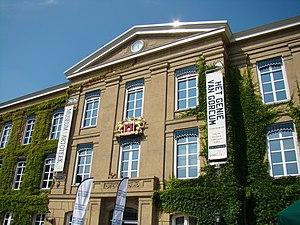
Gorinchem est une ville et commune néerlandaise, en province de Hollande-Méridionale, également connue sous le nom de Gorkum ou Gorcum. La ville se situe sur un croisement de diverses routes fluviales, routières, ferroviaires et militaires. Le centre historique de Gorinchem est une ancienne ville fortifiée.